Alessio Morosin

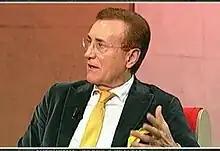
Alessio Morosin

Alessio Morosin (born 20 June 1955 in Noale) is an Italian lawyer and politician.